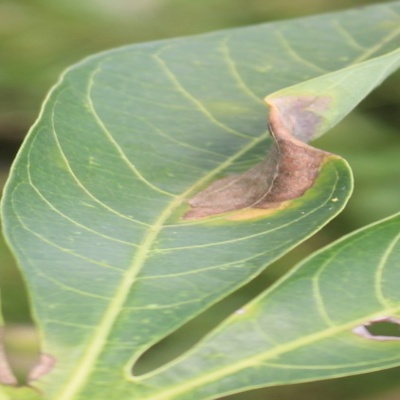
Crop: Cassava
Condition: bacterial blight